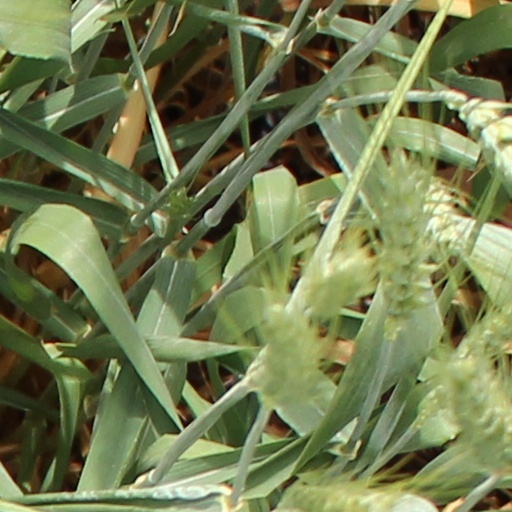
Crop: wheat